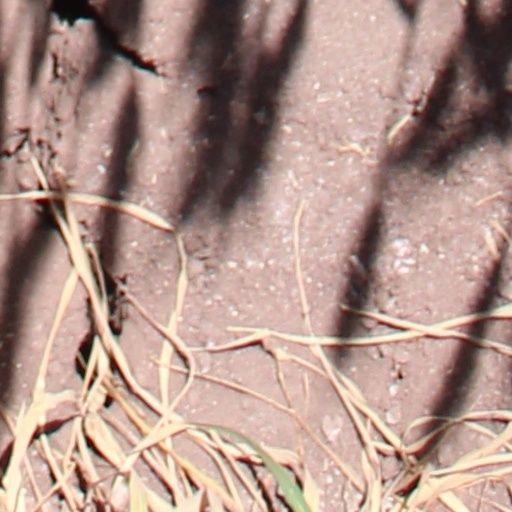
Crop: wheat